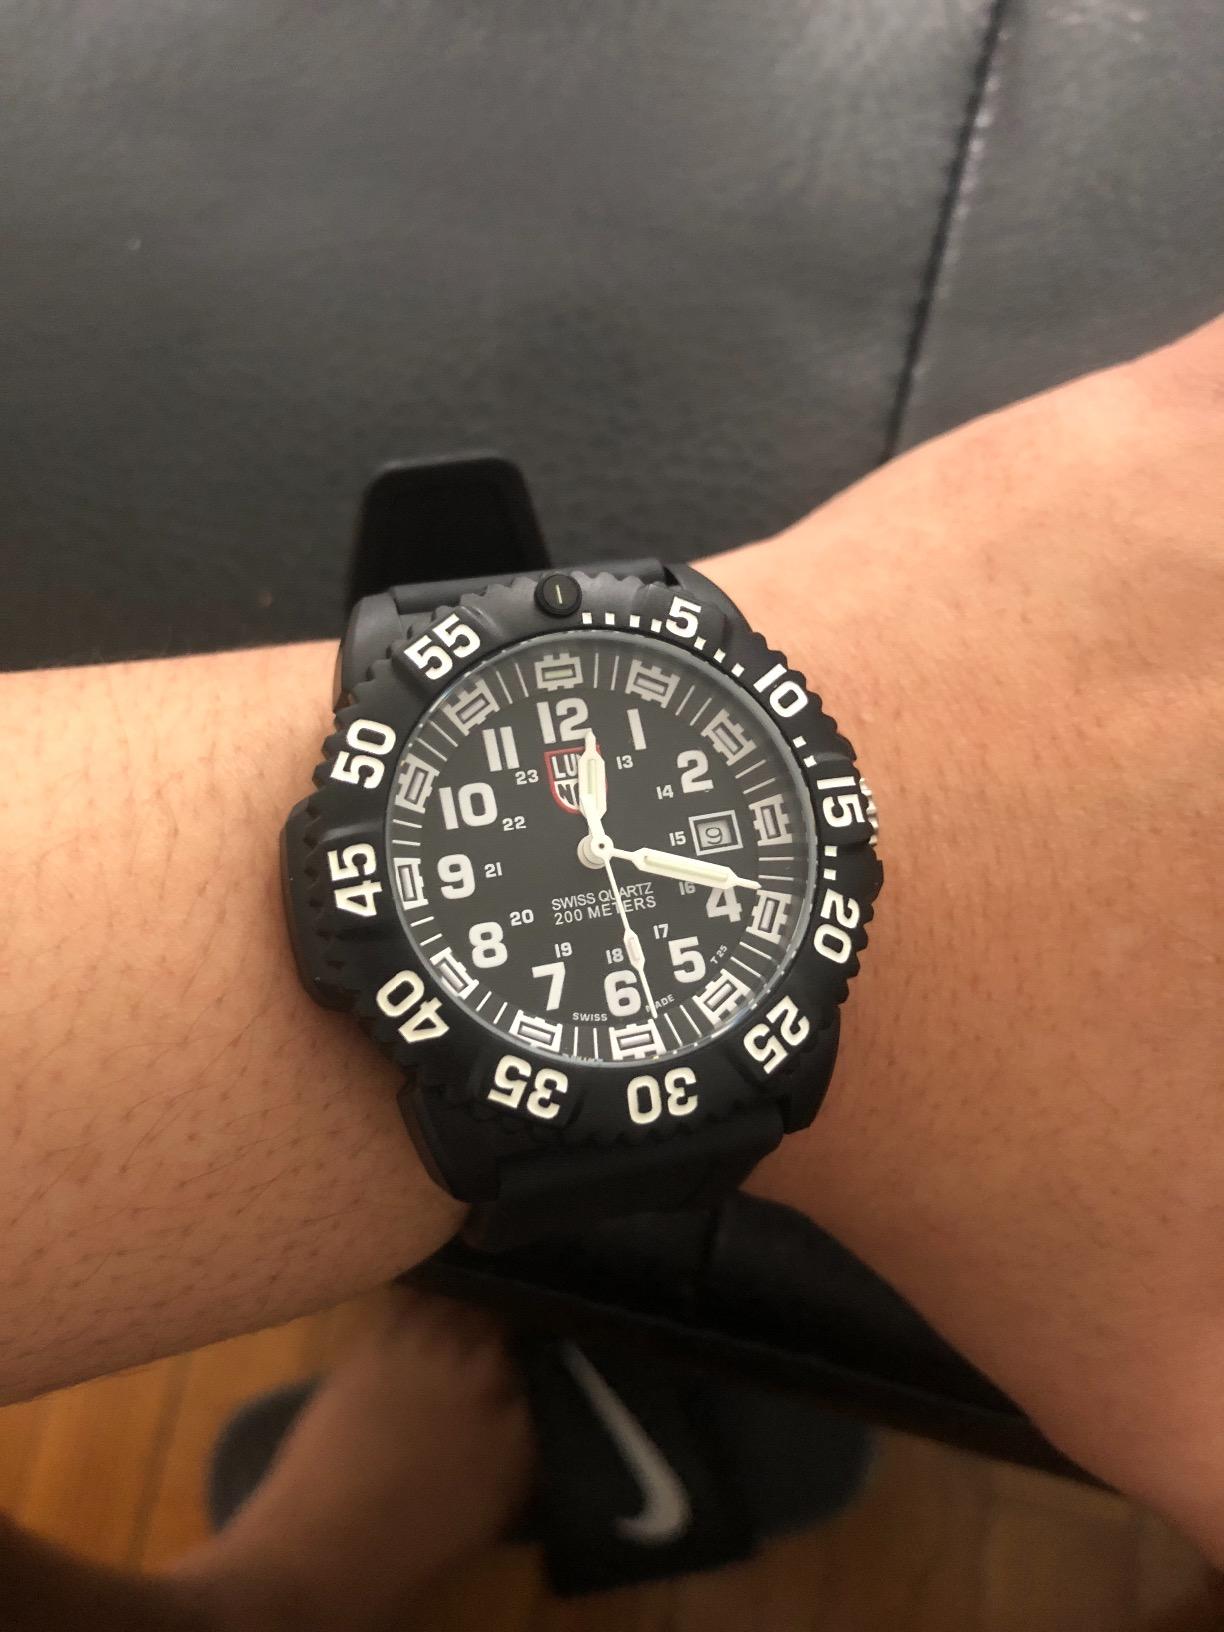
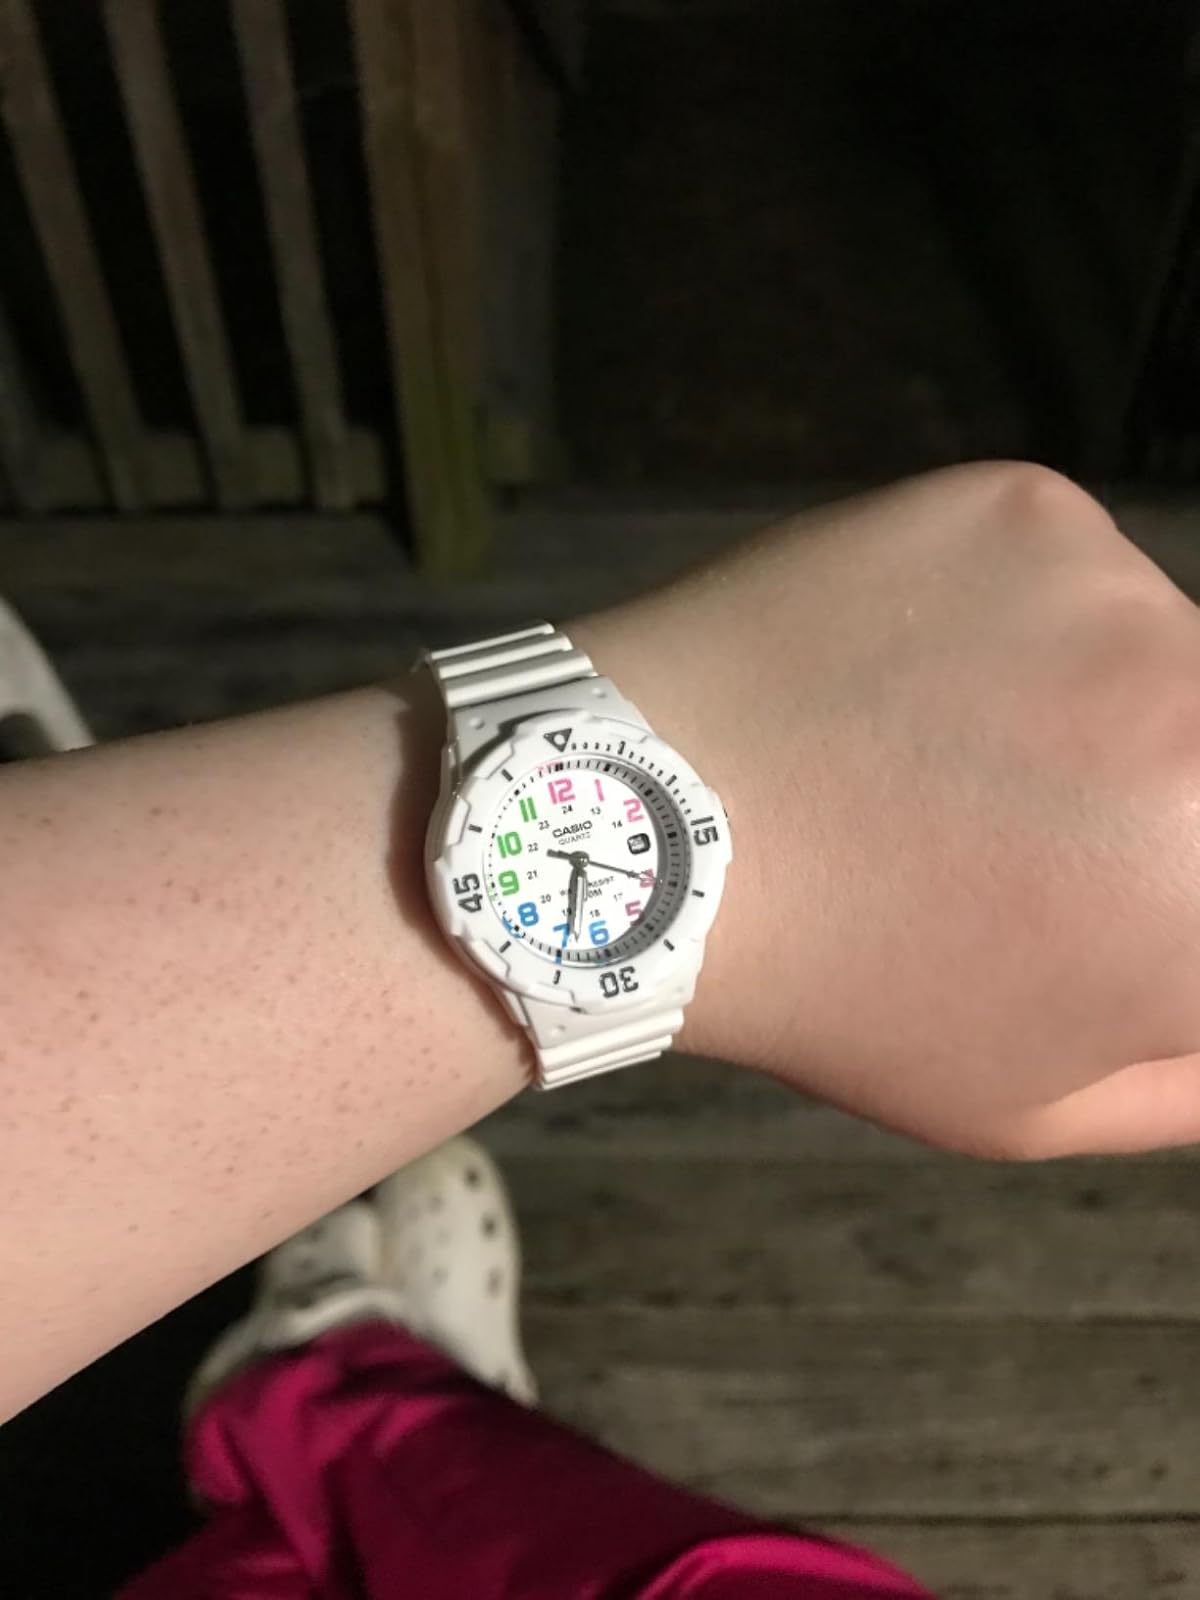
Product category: accessories_watch
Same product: no